Naked Maja (postage stamps)

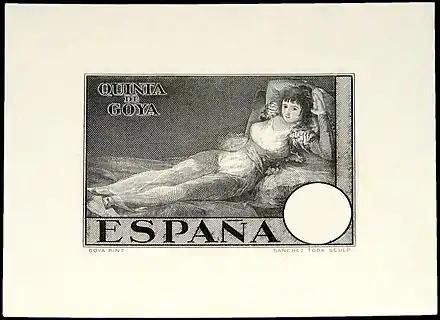
An essay of unissued postage stamps "La maja vestida"

In his book, "El arte de grabar el sello", published in 1969, engraver of the series, José Sánchez-Toda, reproduced an alternative stamp essay prepared by him for issuance and depicting "La maja vestida", just in case if "Correos" refused to approve the bolder option. Approval of "La maja vestida" would have preserved all symbolism of the issue, though such choice would have been less scandalous. The Spanish governmental mail service, however, went all in.